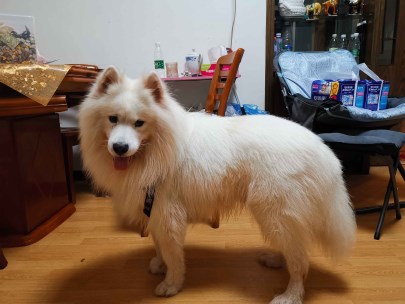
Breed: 2192-n000088-Samoyed